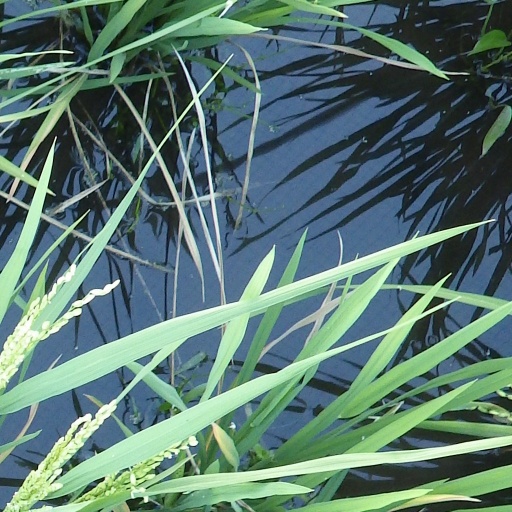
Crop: rice